Asura

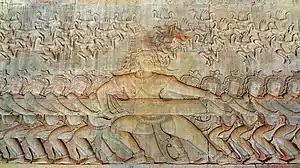
Asuras depicted in the Samudra Manthana bas-relief from Angkor Wat

Asuras are a class of beings in Indian religions, and later Persian and Turkic mythology. They are described as power-seeking beings related to the more benevolent Devas (also known as Suras) in Hinduism. In its Buddhist context, the word is translated as "titan" or "antigod".